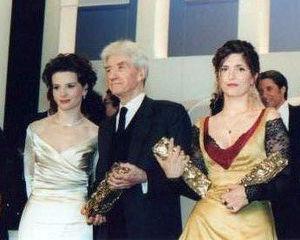
Juliette Binoche, Alain Resnais et Agnès Jaoui à la 23e cérémonie des César
L'Institut des hautes études cinématographiques est une école française de cinéma, basée à Paris, active entre 1943 et 1986. Elle est intégrée à La Femis en 1988.
Agnès Jaoui, née le 19 octobre 1964 à Antony, est une actrice, scénariste, réalisatrice et chanteuse française.
Alain Resnais [alɛ̃ ʁɛnɛ] est un réalisateur français, également scénariste et monteur, né le 3 juin 1922 à Vannes et mort le 1ᵉʳ mars 2014 à Neuilly-sur-Seine.